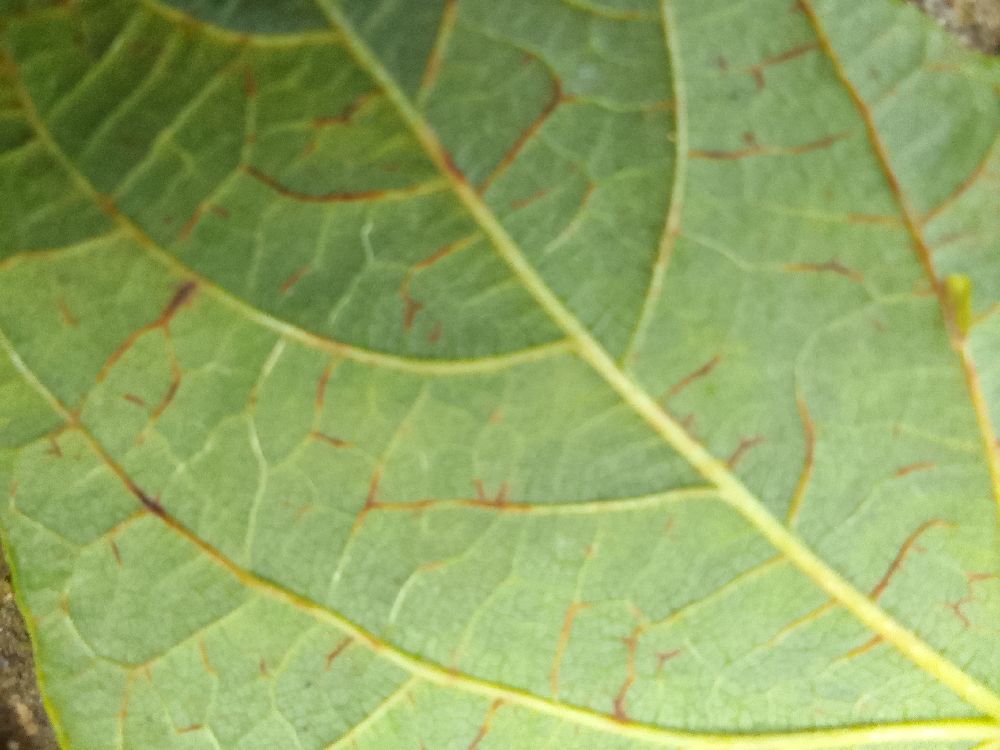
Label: anthracnose